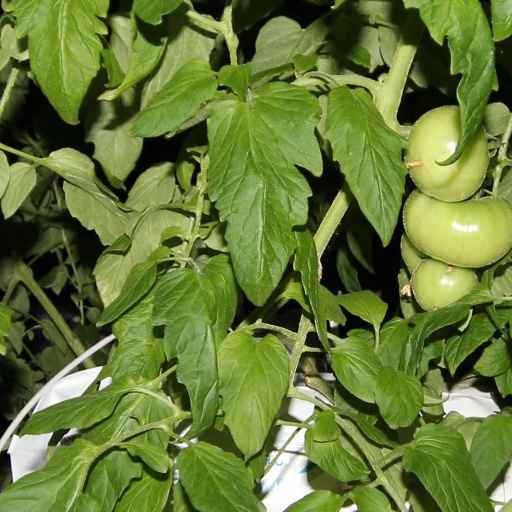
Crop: tomato